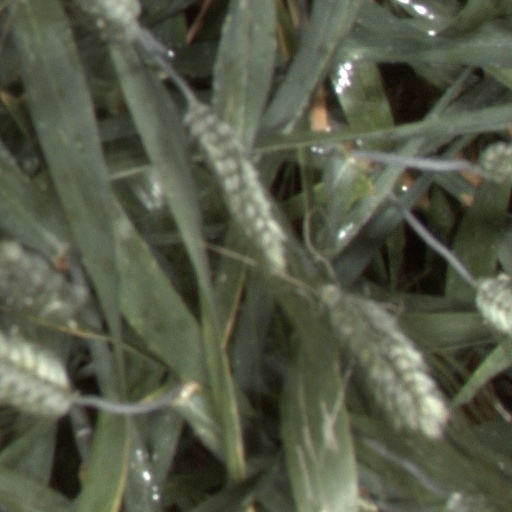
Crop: wheat